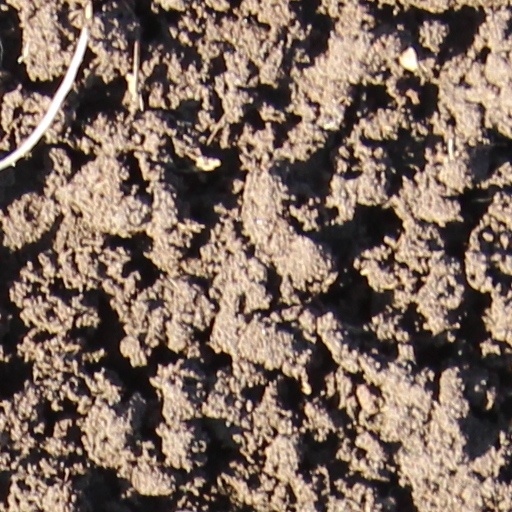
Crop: wheat